Andromaque

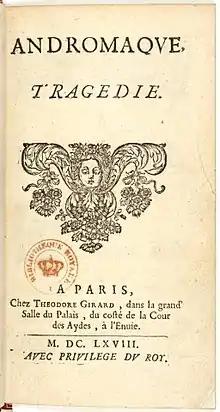
Title page from 1668 edition of "Andromaque"

Andromaque is a tragedy in five acts by the French playwright Jean Racine written in alexandrine verse. It was first performed on 17 November 1667 before the court of Louis XIV in the Louvre in the private chambers of the Queen, Marie Thérèse, by the royal company of actors, called "les Grands Comédiens", with Thérèse Du Parc in the title role. The company gave the first public performance two days later in the Hôtel de Bourgogne in Paris. "Andromaque", the third of Racine's plays, written at the age of 27, established its author's reputation as one of the great playwrights in France.